Dale Bumpers

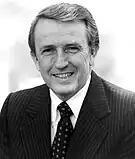
Senator Dale Bumpers

"Time" magazine wrote that "many to their sorrow have had trouble taking Bumpers seriously ... Dandy Dale, the man with one speech, a shoeshine, and a smile."